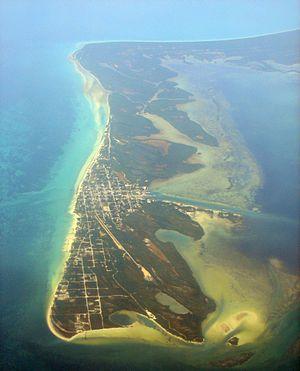
Holbox est une petite île du golfe du Mexique située sur la côte nord de la péninsule du Yucatán, dans l'État mexicain de Quintana Roo. Elle se trouve à 21°31′18″N de latitude et à 87°22′36″O de longitude. Sur le plan administratif, elle fait partie de la municipalité de Lázaro Cárdenas.